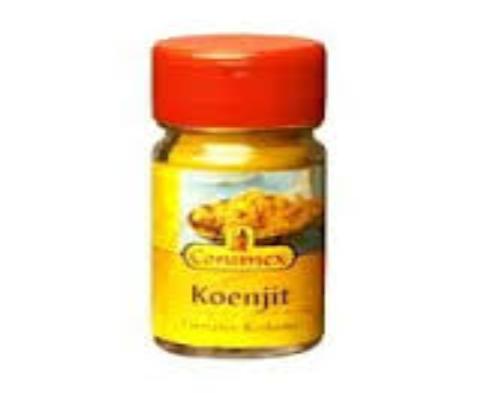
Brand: Conimex
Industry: Food